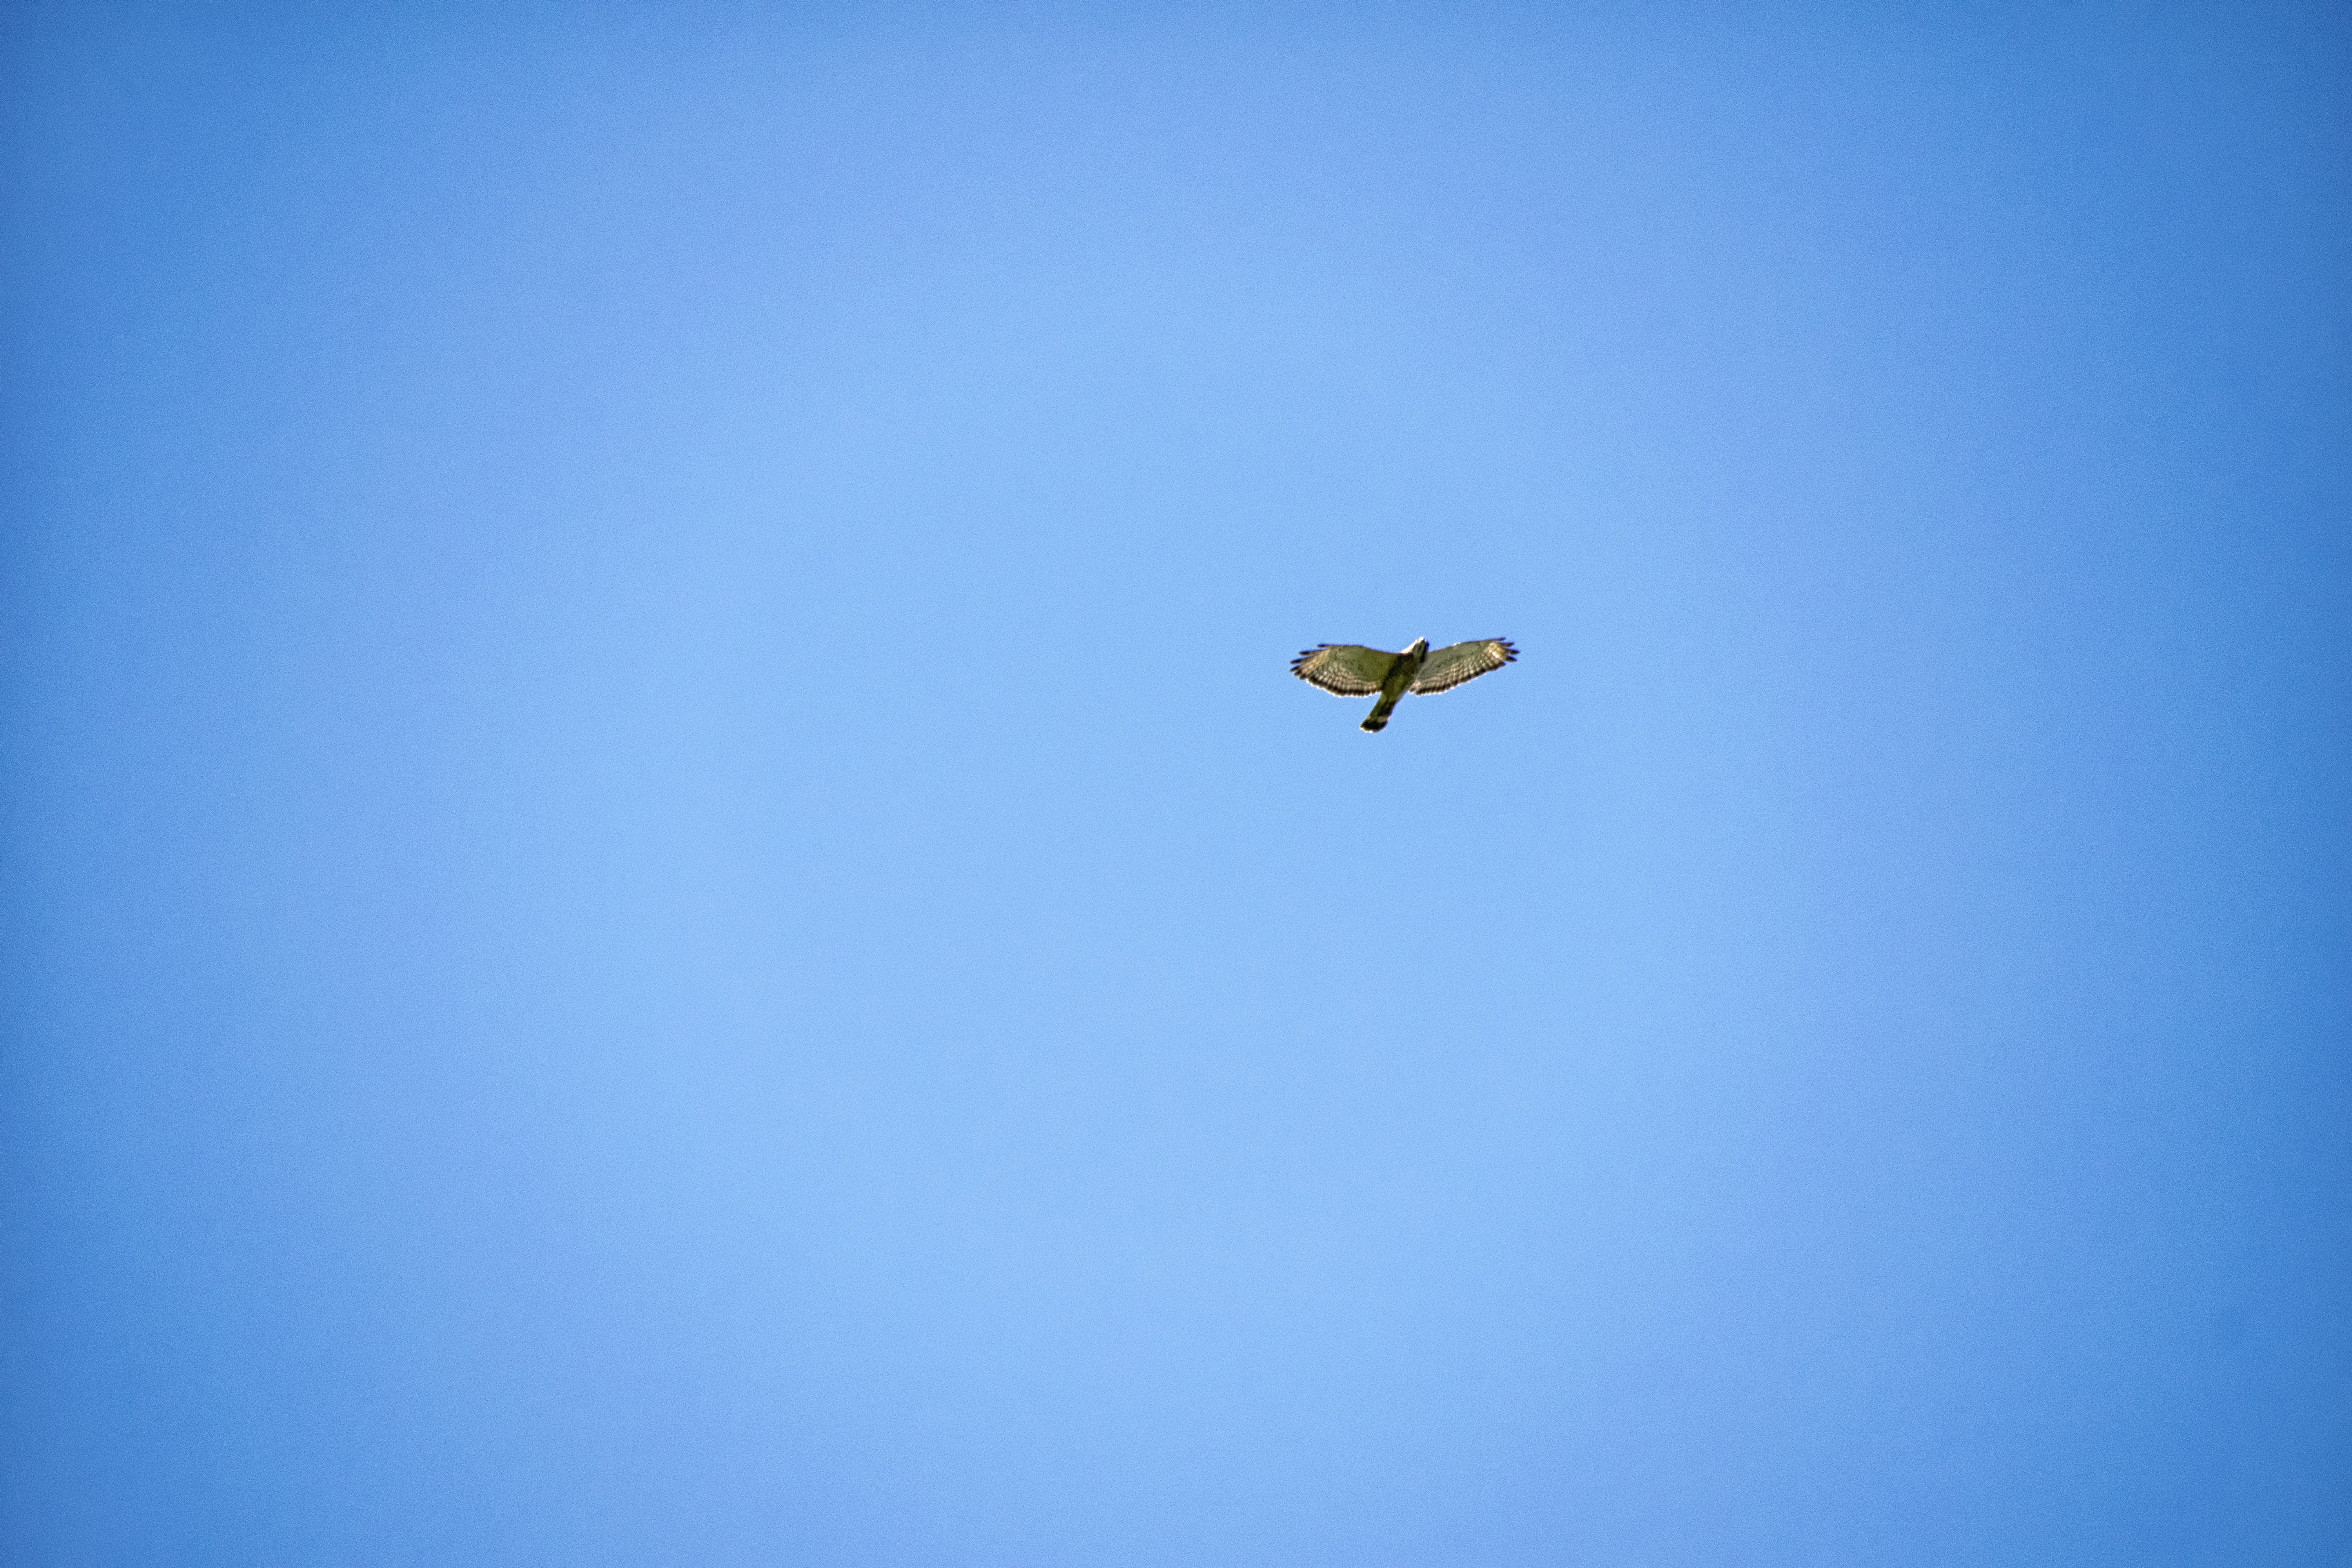
bird, wing, sky, flight, blue, winged, hawk, extreme sport, parachute, canada, quebec, sherbrooke, oiseau, petite, buse, broad, parachuting, air sports, atmosphere of earth, computer wallpaper